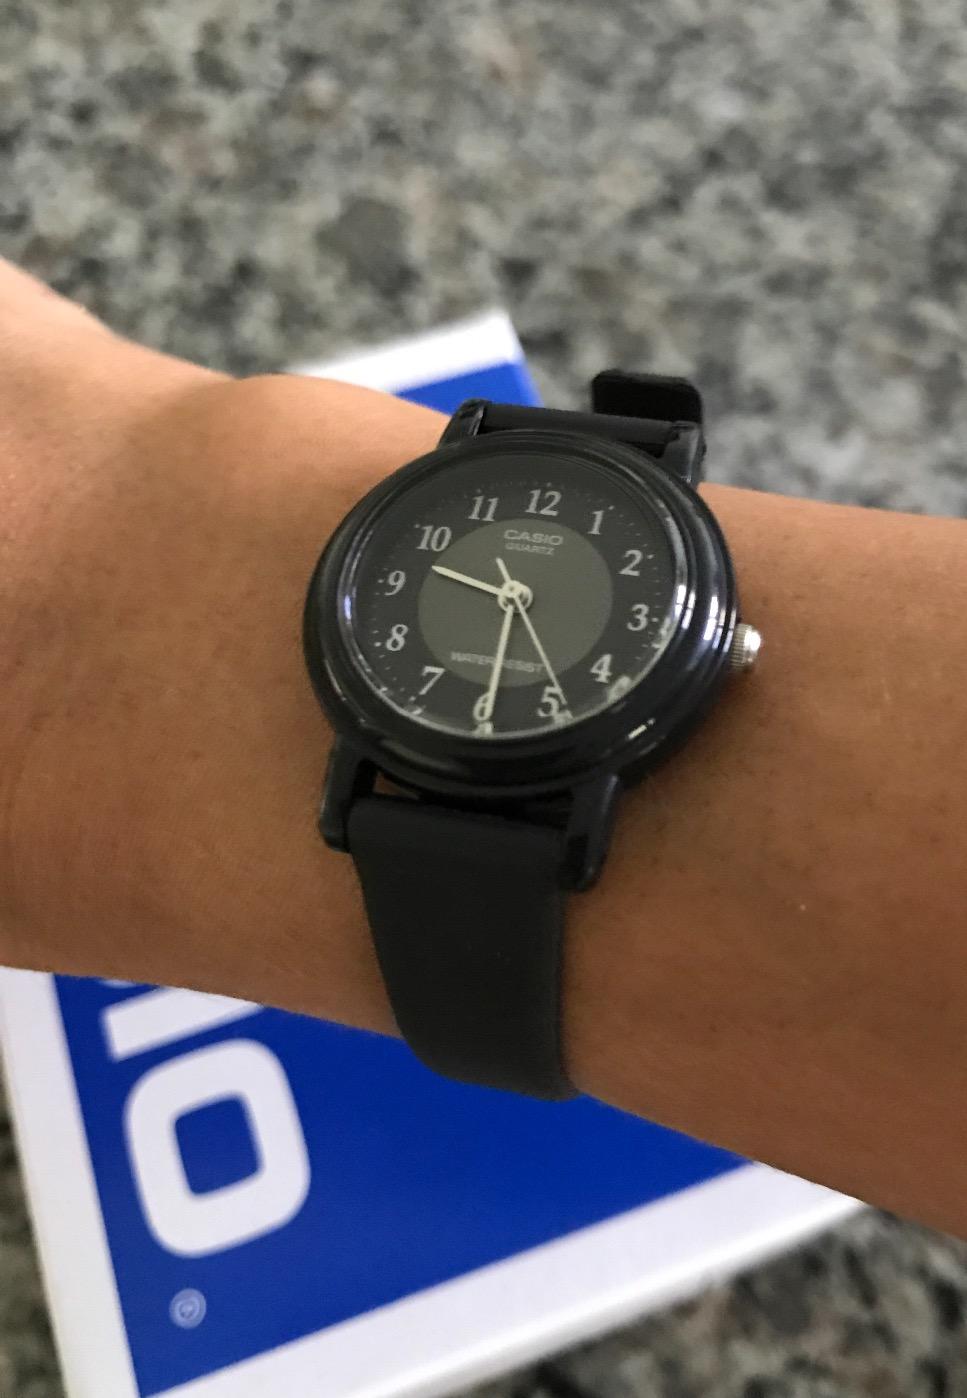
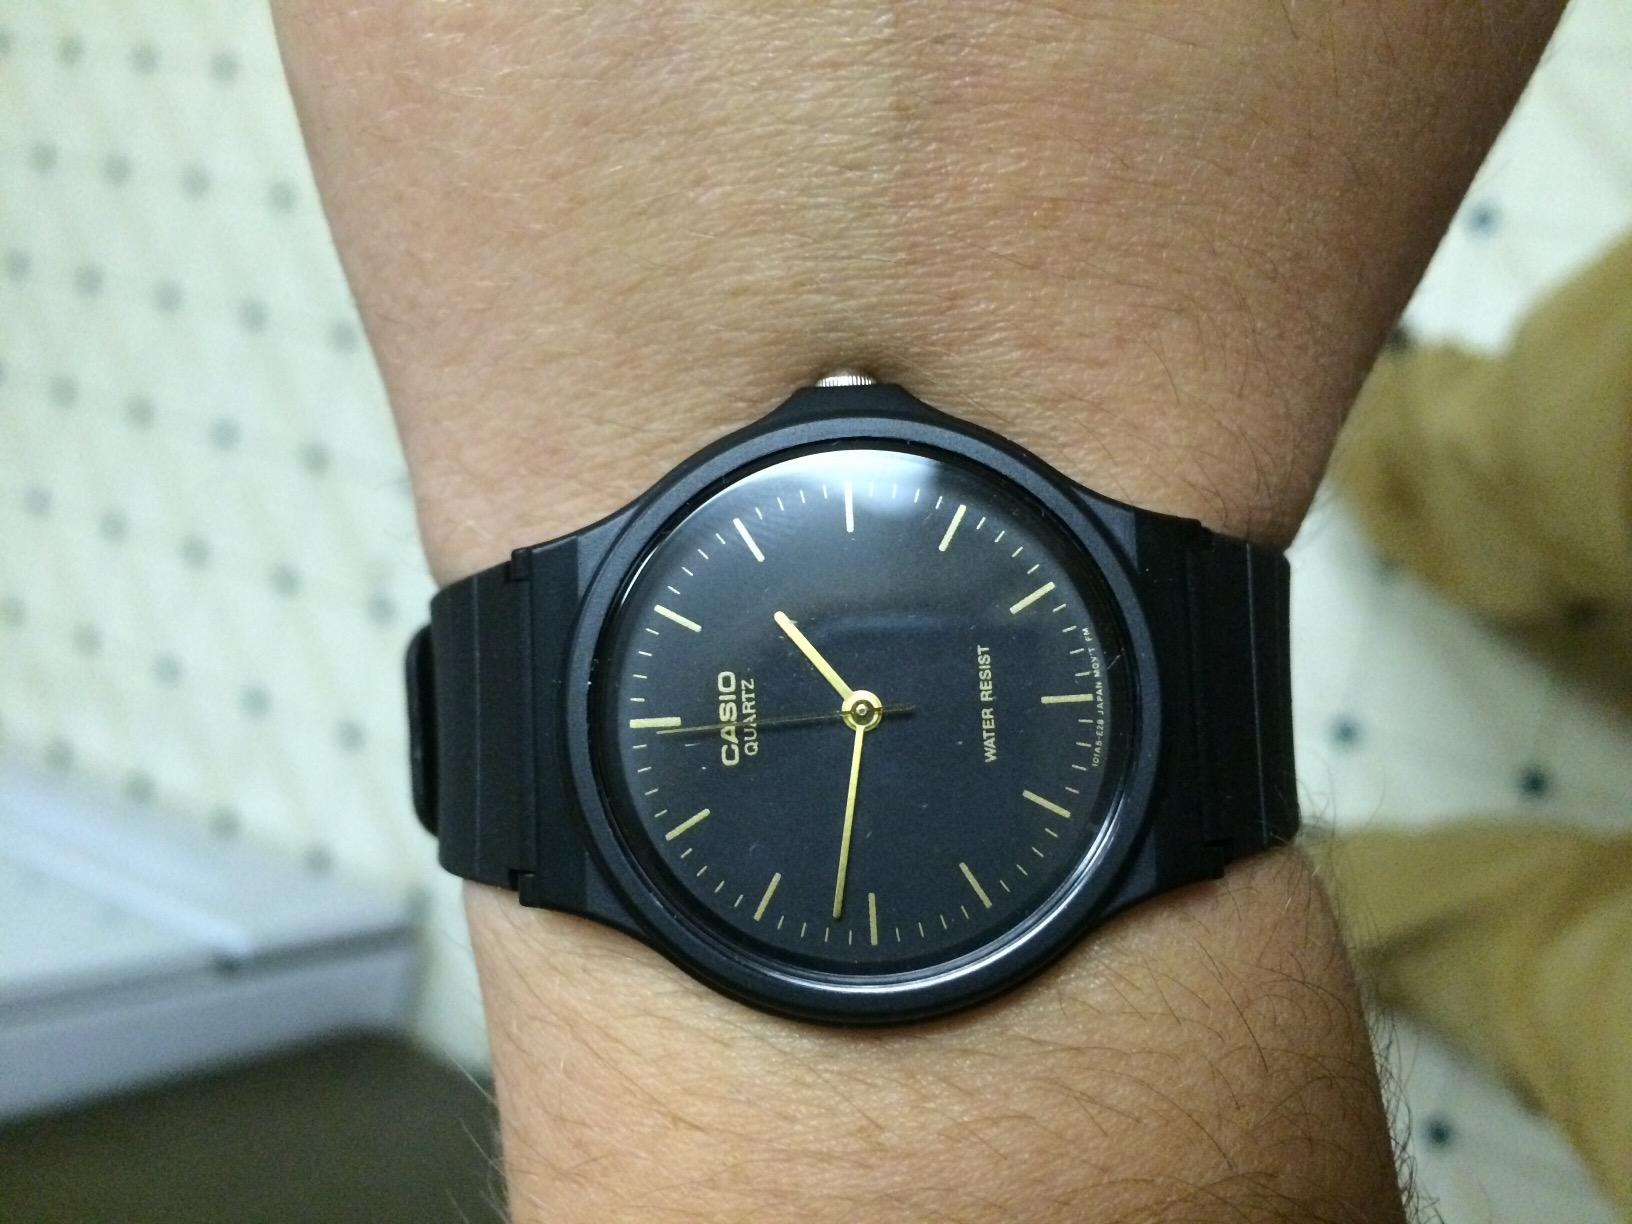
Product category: accessories_watch
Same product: no